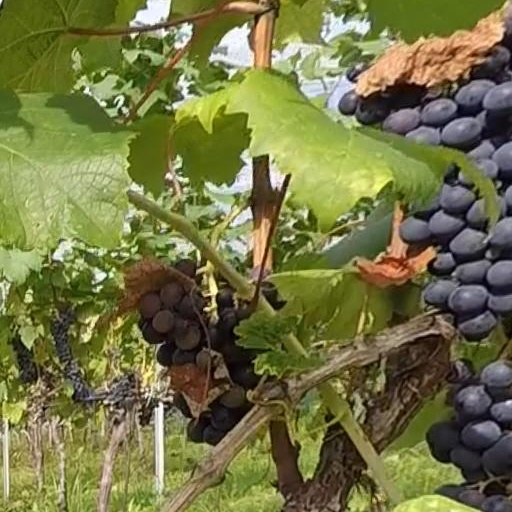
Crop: grape